Watermill Sint-Gertrudis-Pede

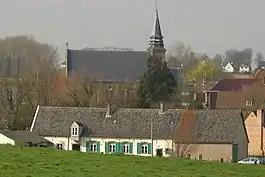
View of the village, with the watermill

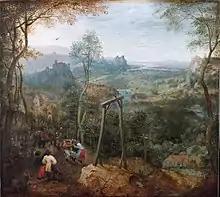
The magpie on the gallows, with the mill on the lower right side

The watermill at Sint-Gertrudis-Pede ("Pedemolen") in the municipality of Dilbeek is the only working watermill in the Pajottenland, and is protected as a monument since 1975